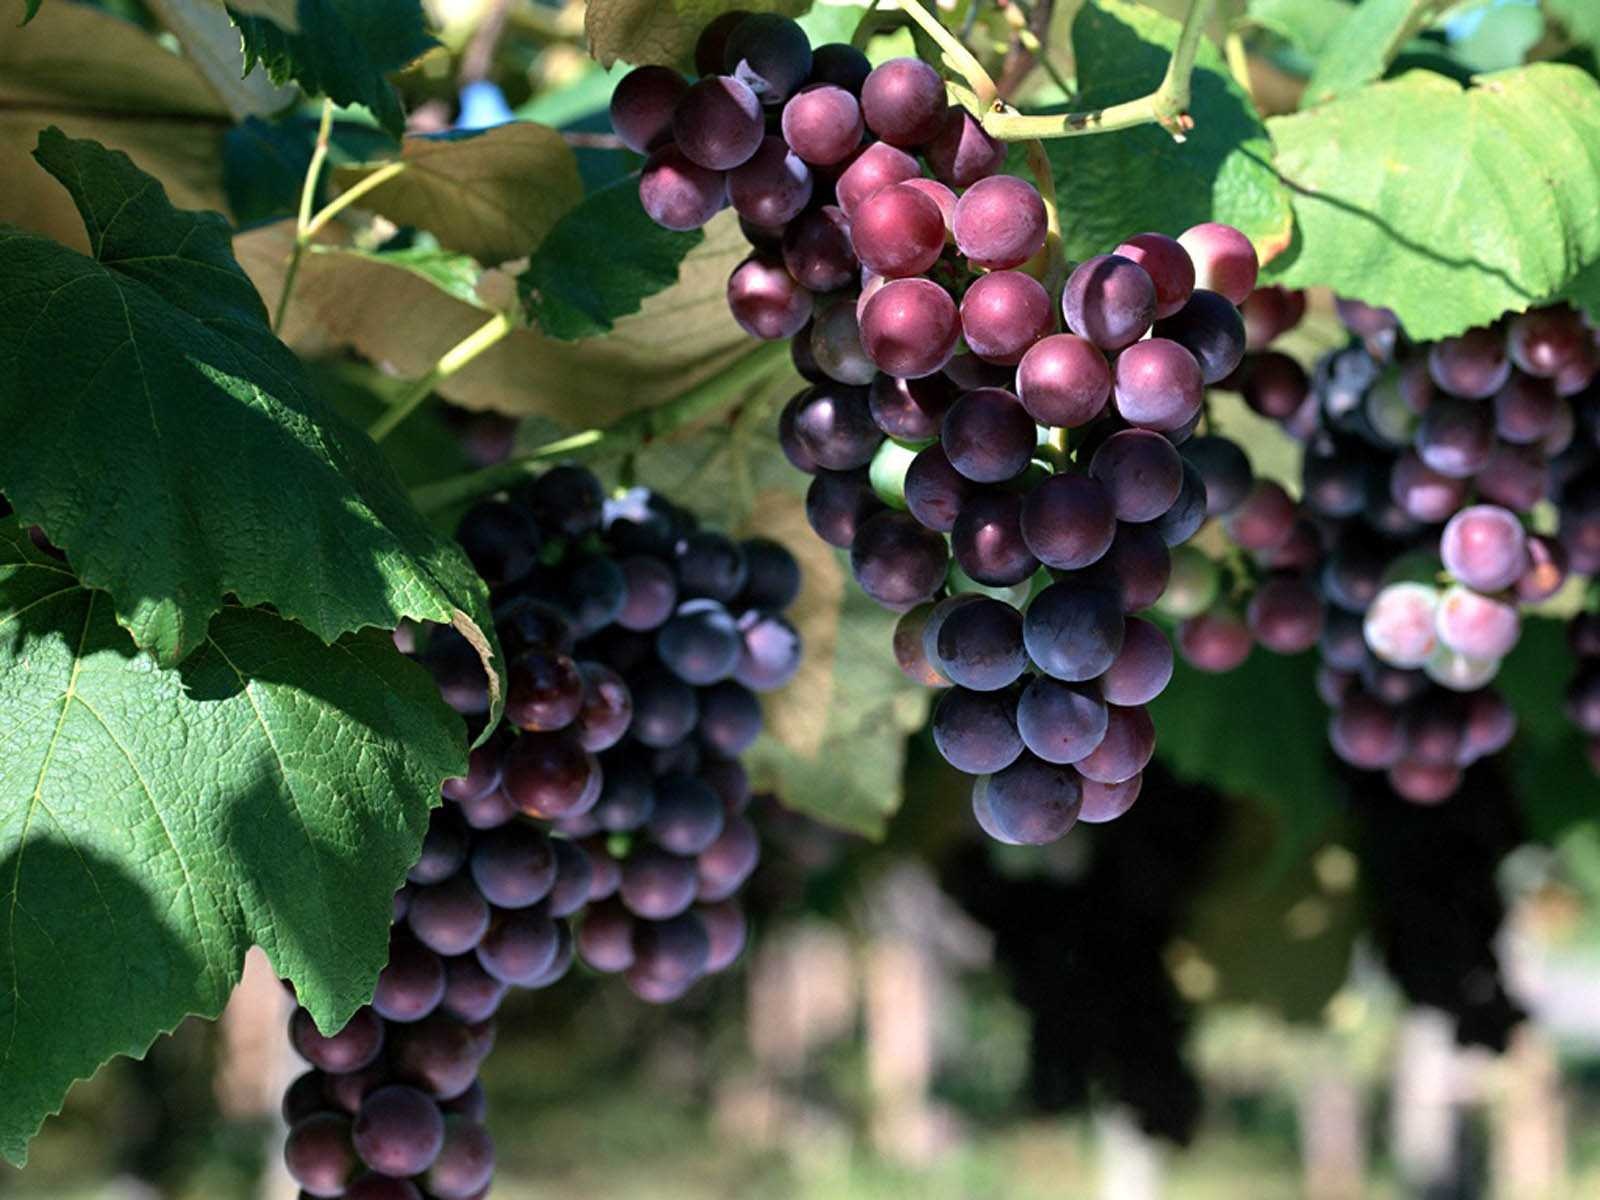
Label: Grapes